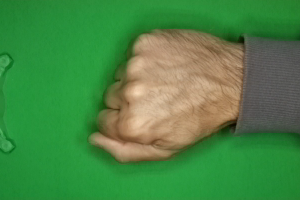
Label: rock